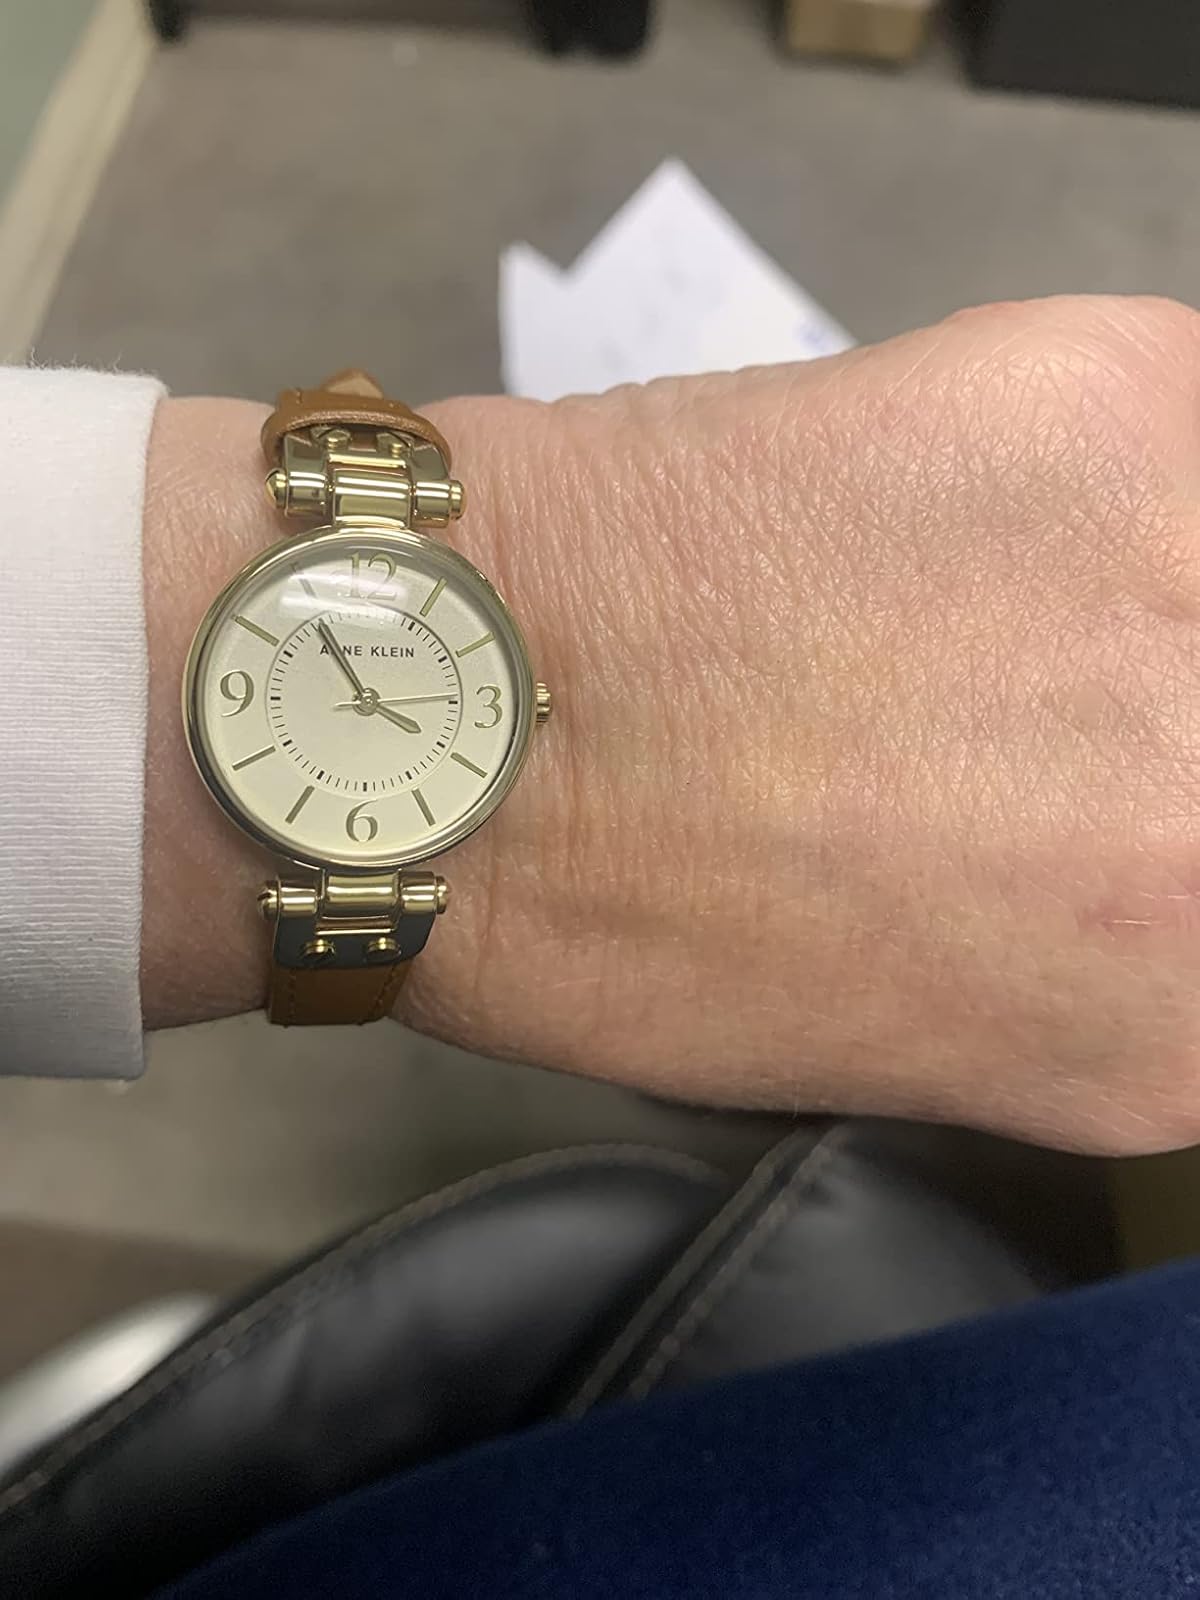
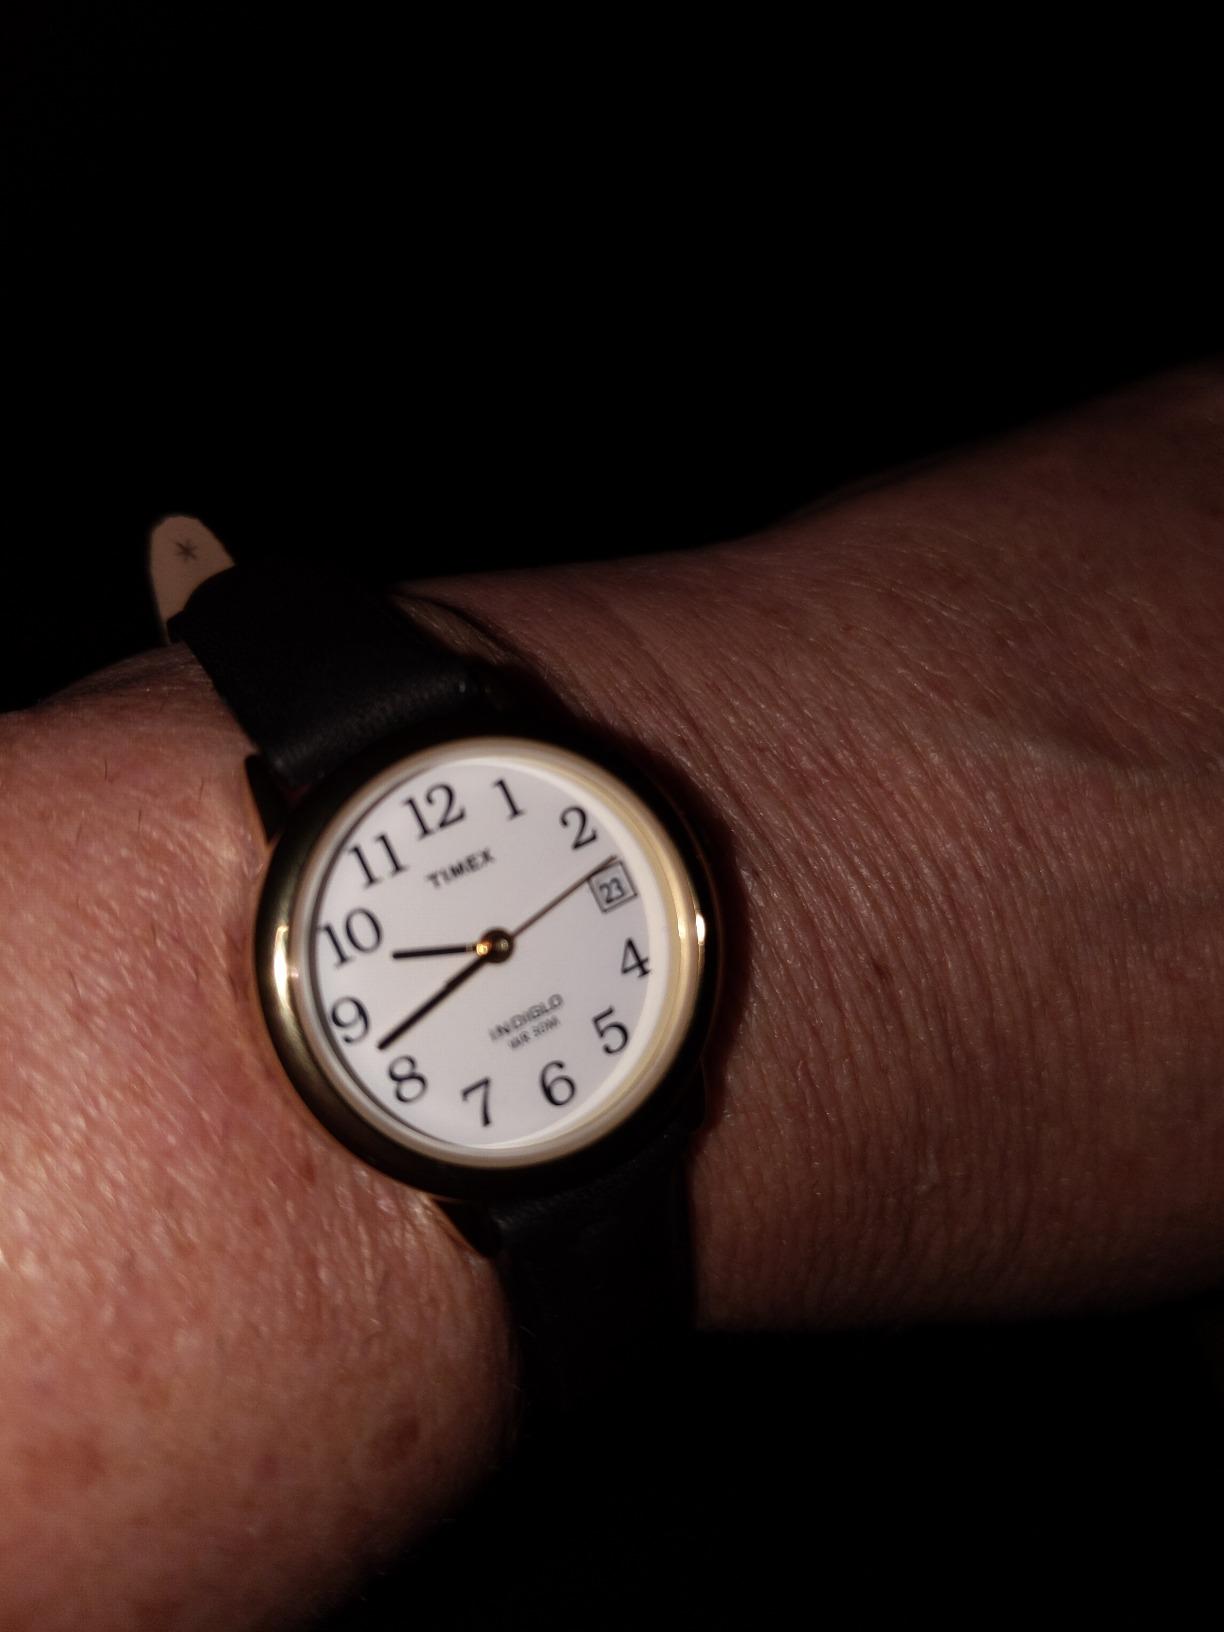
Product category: accessories_watch
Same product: no